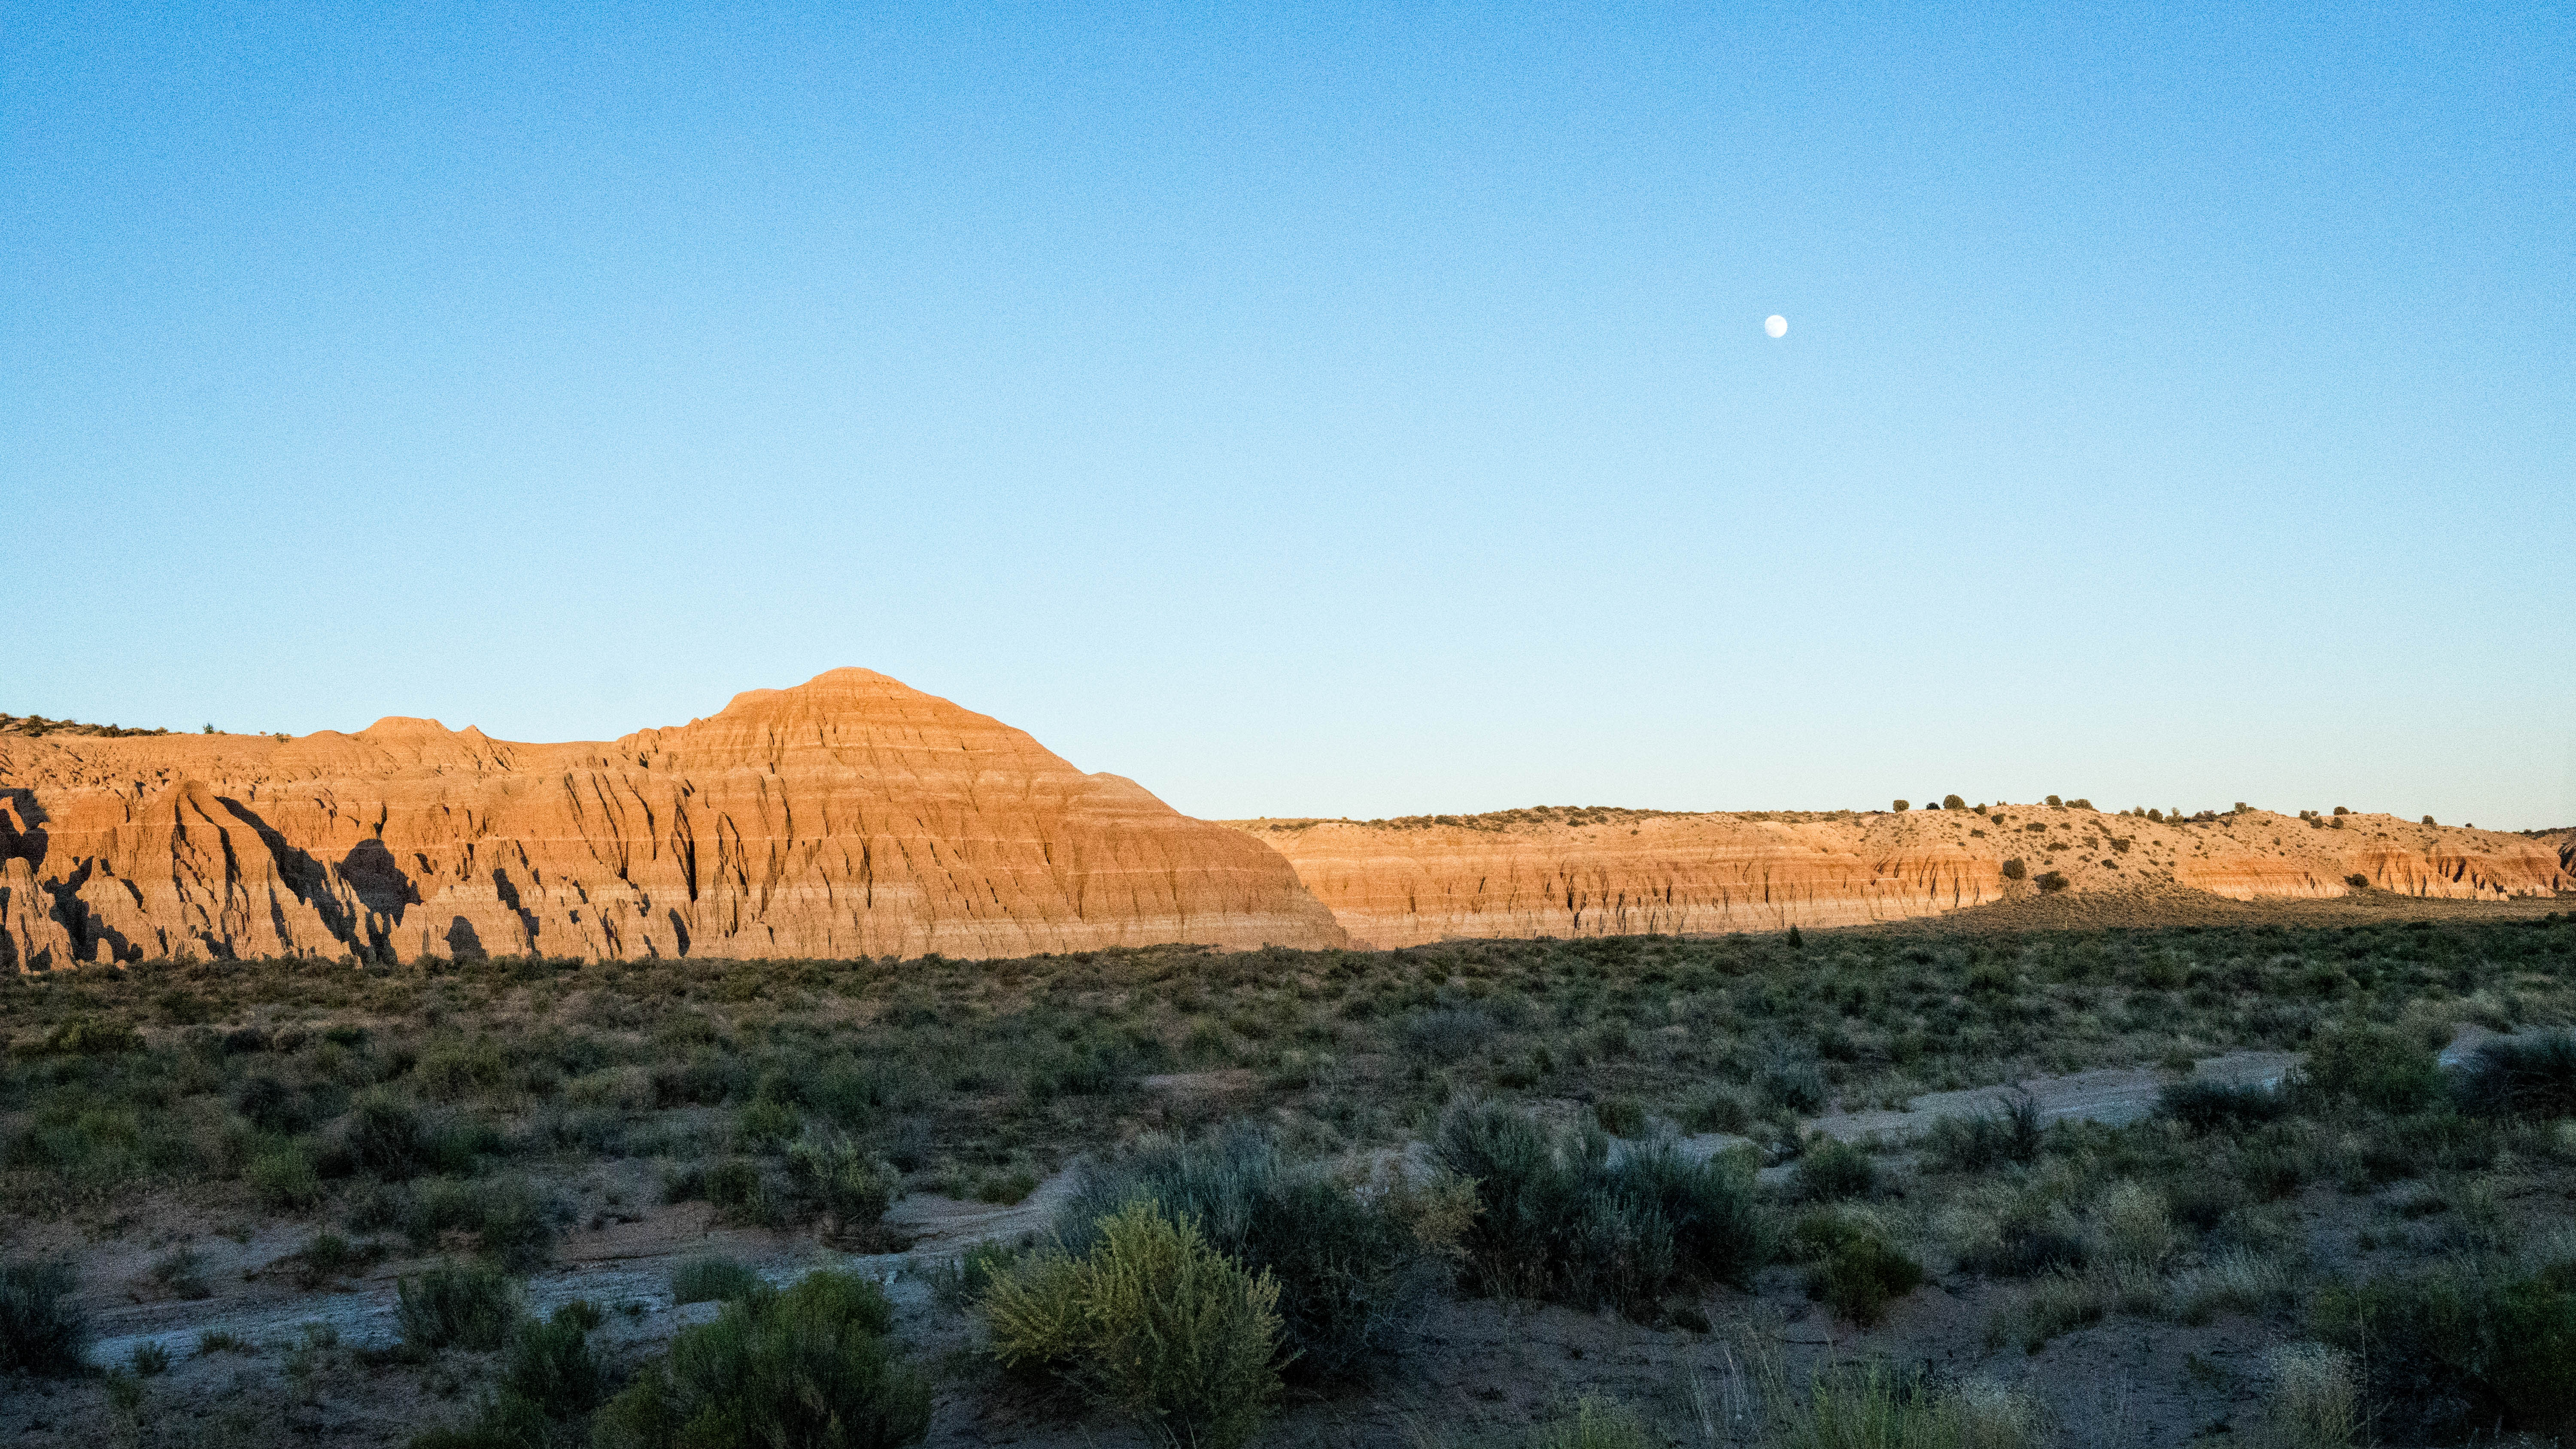
landscape, wilderness, prairie, hill, desert, valley, formation, soil, terrain, plain, geology, badlands, plateau, ecosystem, sahara, wadi, butte, steppe, landform, natural environment, geographical feature, aeolian landform